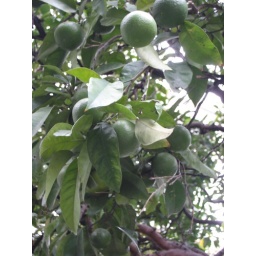
These orange trees are planted all over Seville. Unfortunately, they're not for eating.